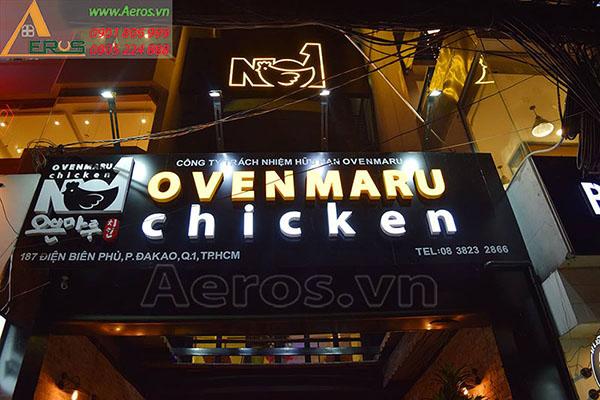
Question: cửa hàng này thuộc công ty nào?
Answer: công ty trách nhiệm hữu hạn ovenmaru